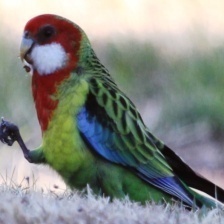
Species: EASTERN ROSELLA
Scientific name: PLATYCERCUS EXIMIUS